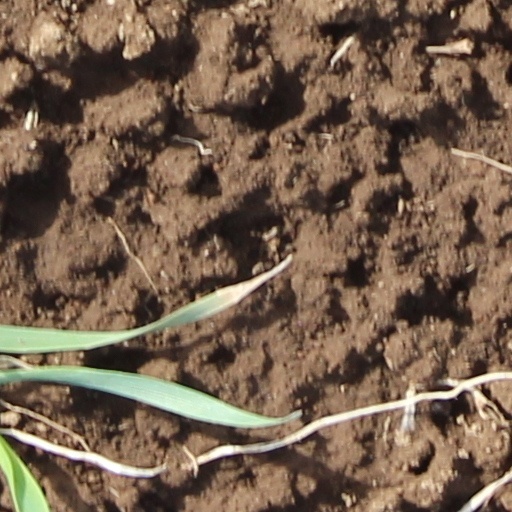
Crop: wheat